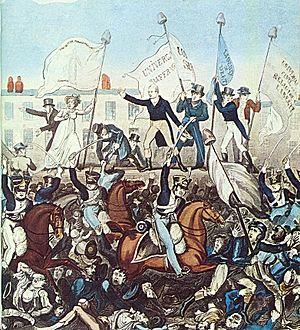
5 février, royaume du Cayor: départ d’une expédition d'Adrien Partarrieu au Sénégal. Elle atteint le Boundou où le major Gray la rejoint mais doit rebrousser chemin sans atteindre Ségou. Le jeune René Caillié l’accompagne.